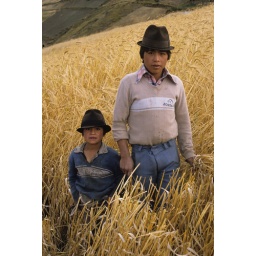
a Quichua man and his son harvest the ripe barley in a field in Cotopaxi Province Ecuador